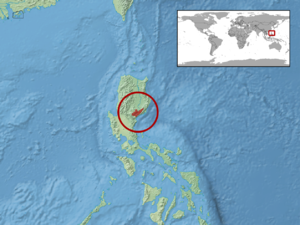
Luperosaurus kubli est une espèce de geckos de la famille des Gekkonidae.